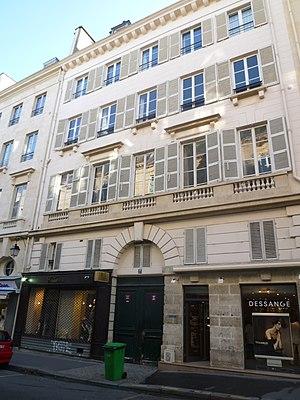
Cet article recense les monuments historiques du 6ᵉ arrondissement de Paris, en France.